Animal show

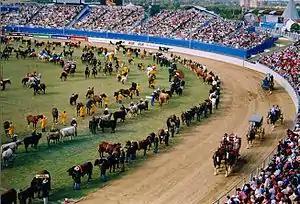
Grand Parade, Sydney Royal Easter Show.

An animal show is a form of exhibition featuring the display or performance of one or more breeds of animal.